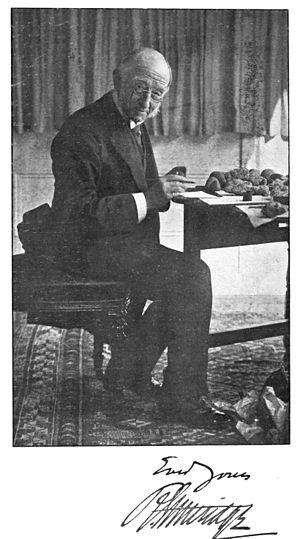
Robert Etheridge est un paléontologue et géologue britannique.